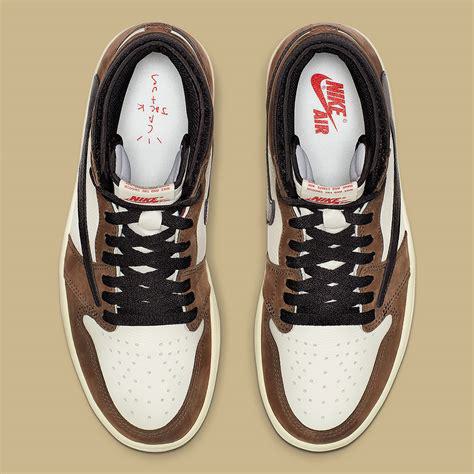
Brand: Jordan
Model: 1